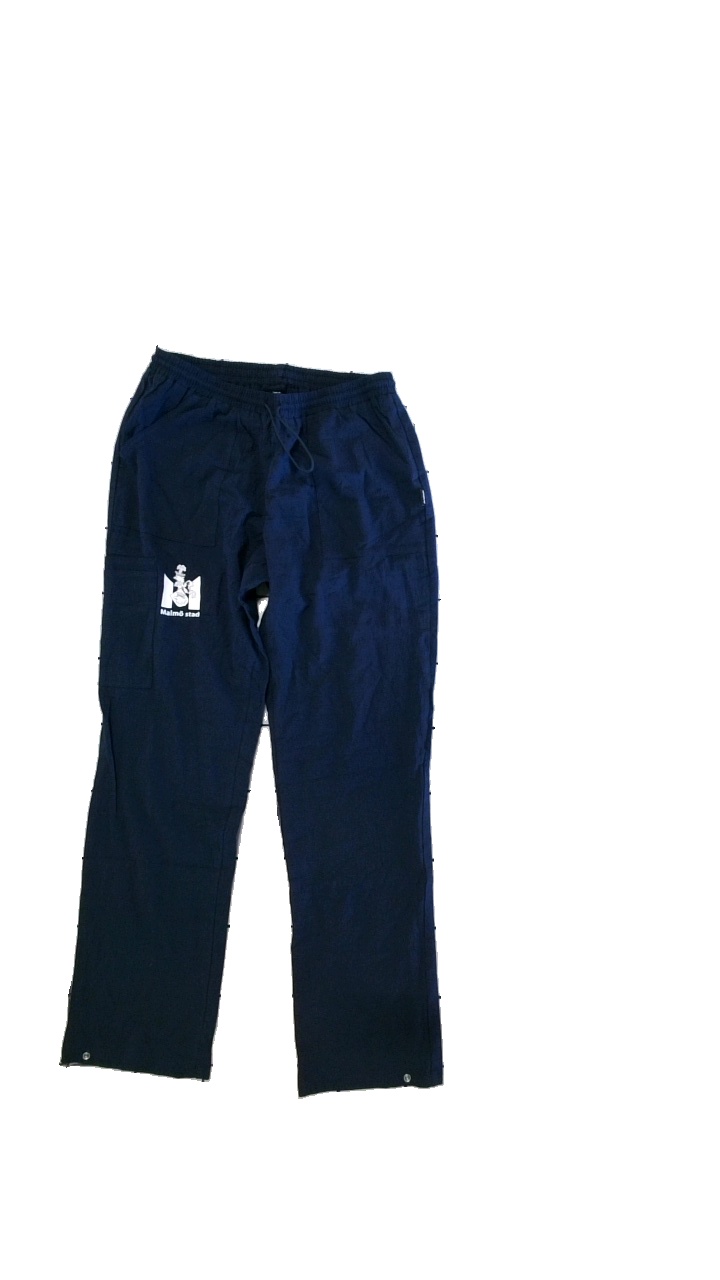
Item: Trousers (Unisex)
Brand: Hejco
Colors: Blue
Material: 100% cotton
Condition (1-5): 4
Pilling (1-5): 5
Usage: Export
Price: <50